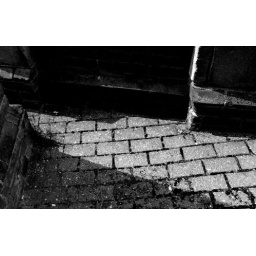
architetureThis was a picture of a church wall in southsea. i cropped it down and used the black and white tool